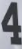
Number: 4